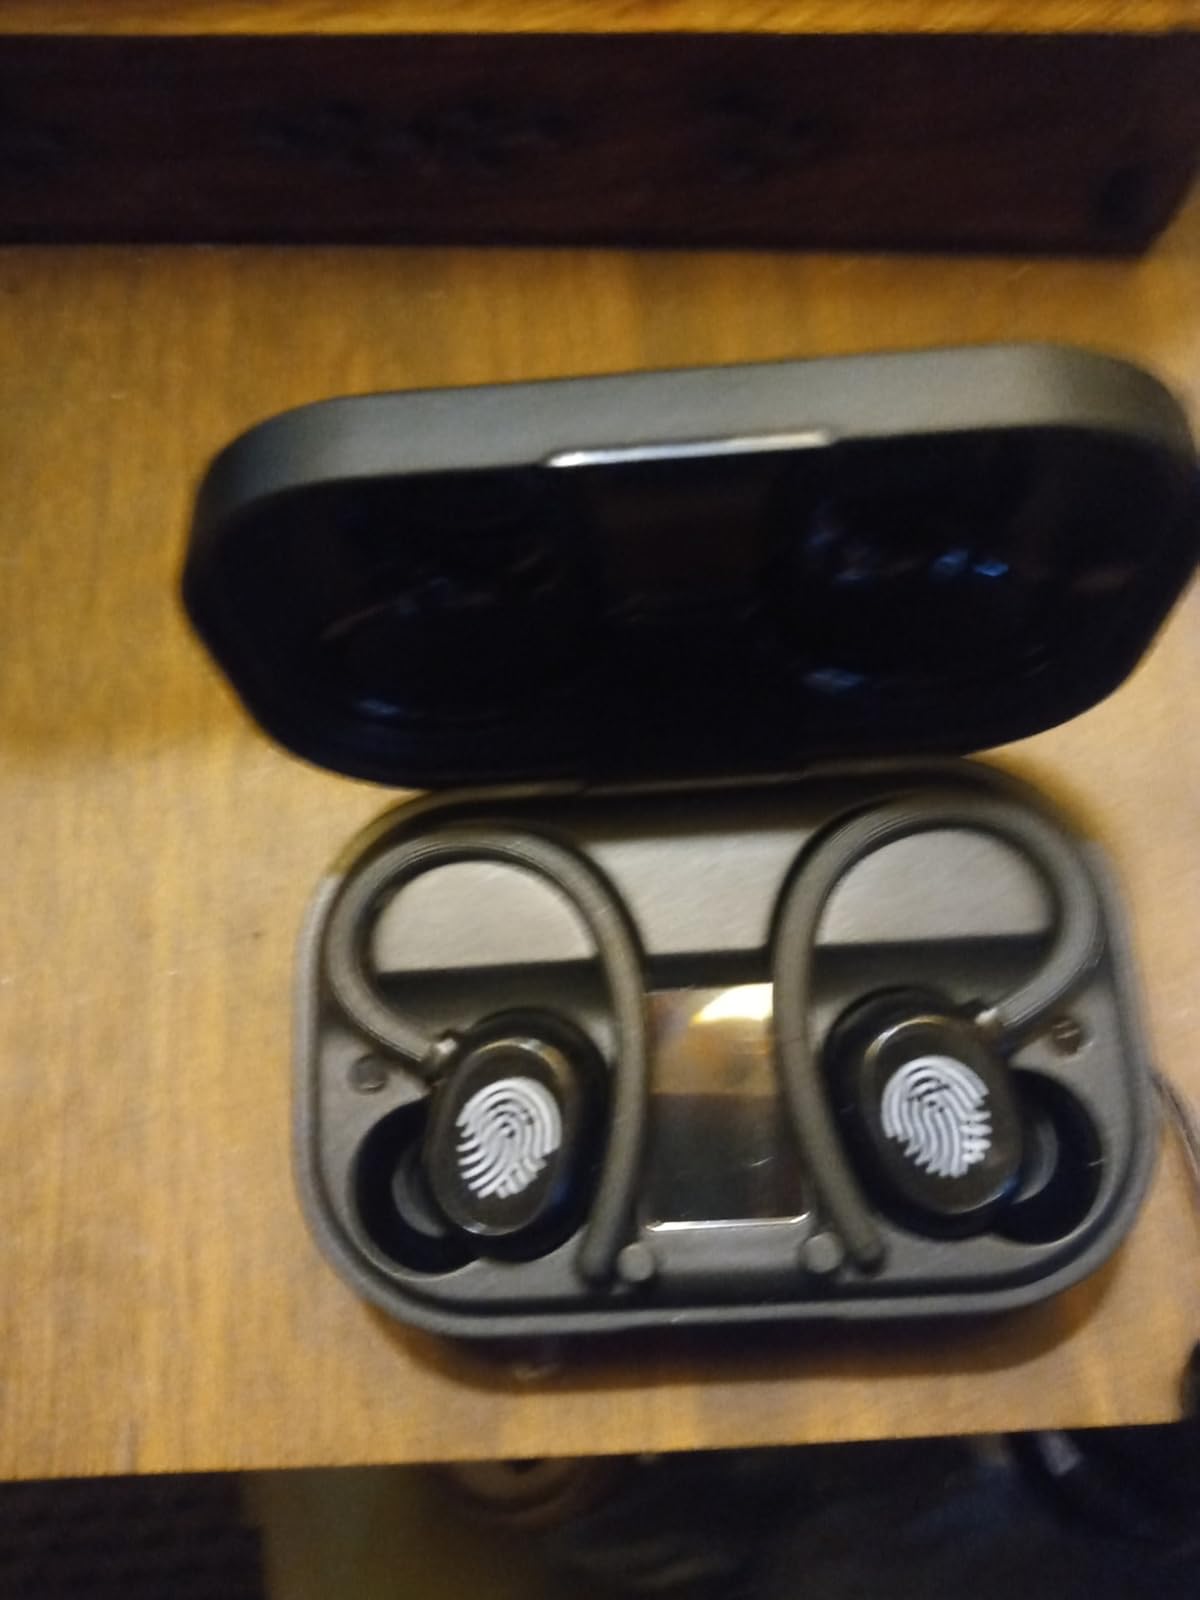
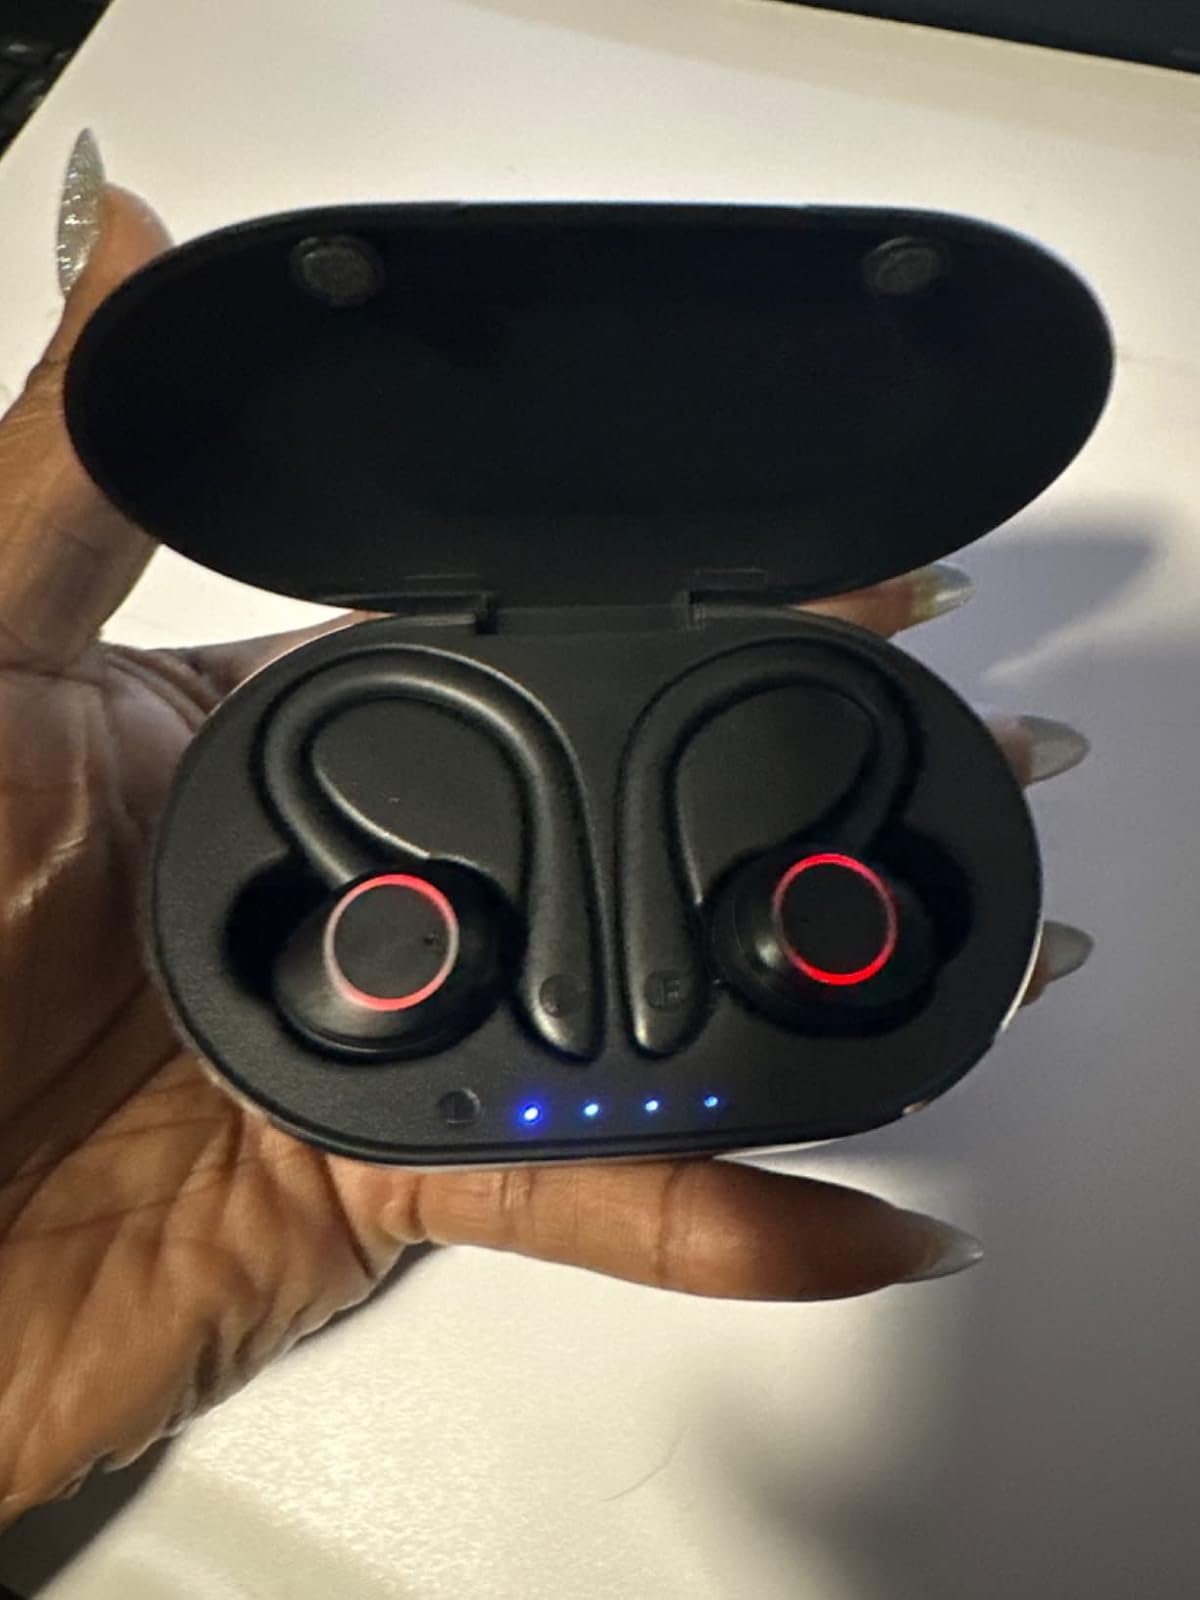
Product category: earbuds
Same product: no